Horses in Slovenia

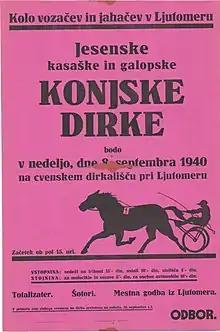
Poster for a trotting race in Ljutomer in 1940

The first developments in horse racing in Slovenia date back to 1875, with the founding of a trotting association in Ljutomer, which organized the first races. Trotting is a Slovenian tradition. They are managed by the Union of Trotters of Slovenia, which, as its name suggests, deals exclusively with trotters, and maintains the competition calendar and the practice of this sport, formerly throughout Yugoslavia.